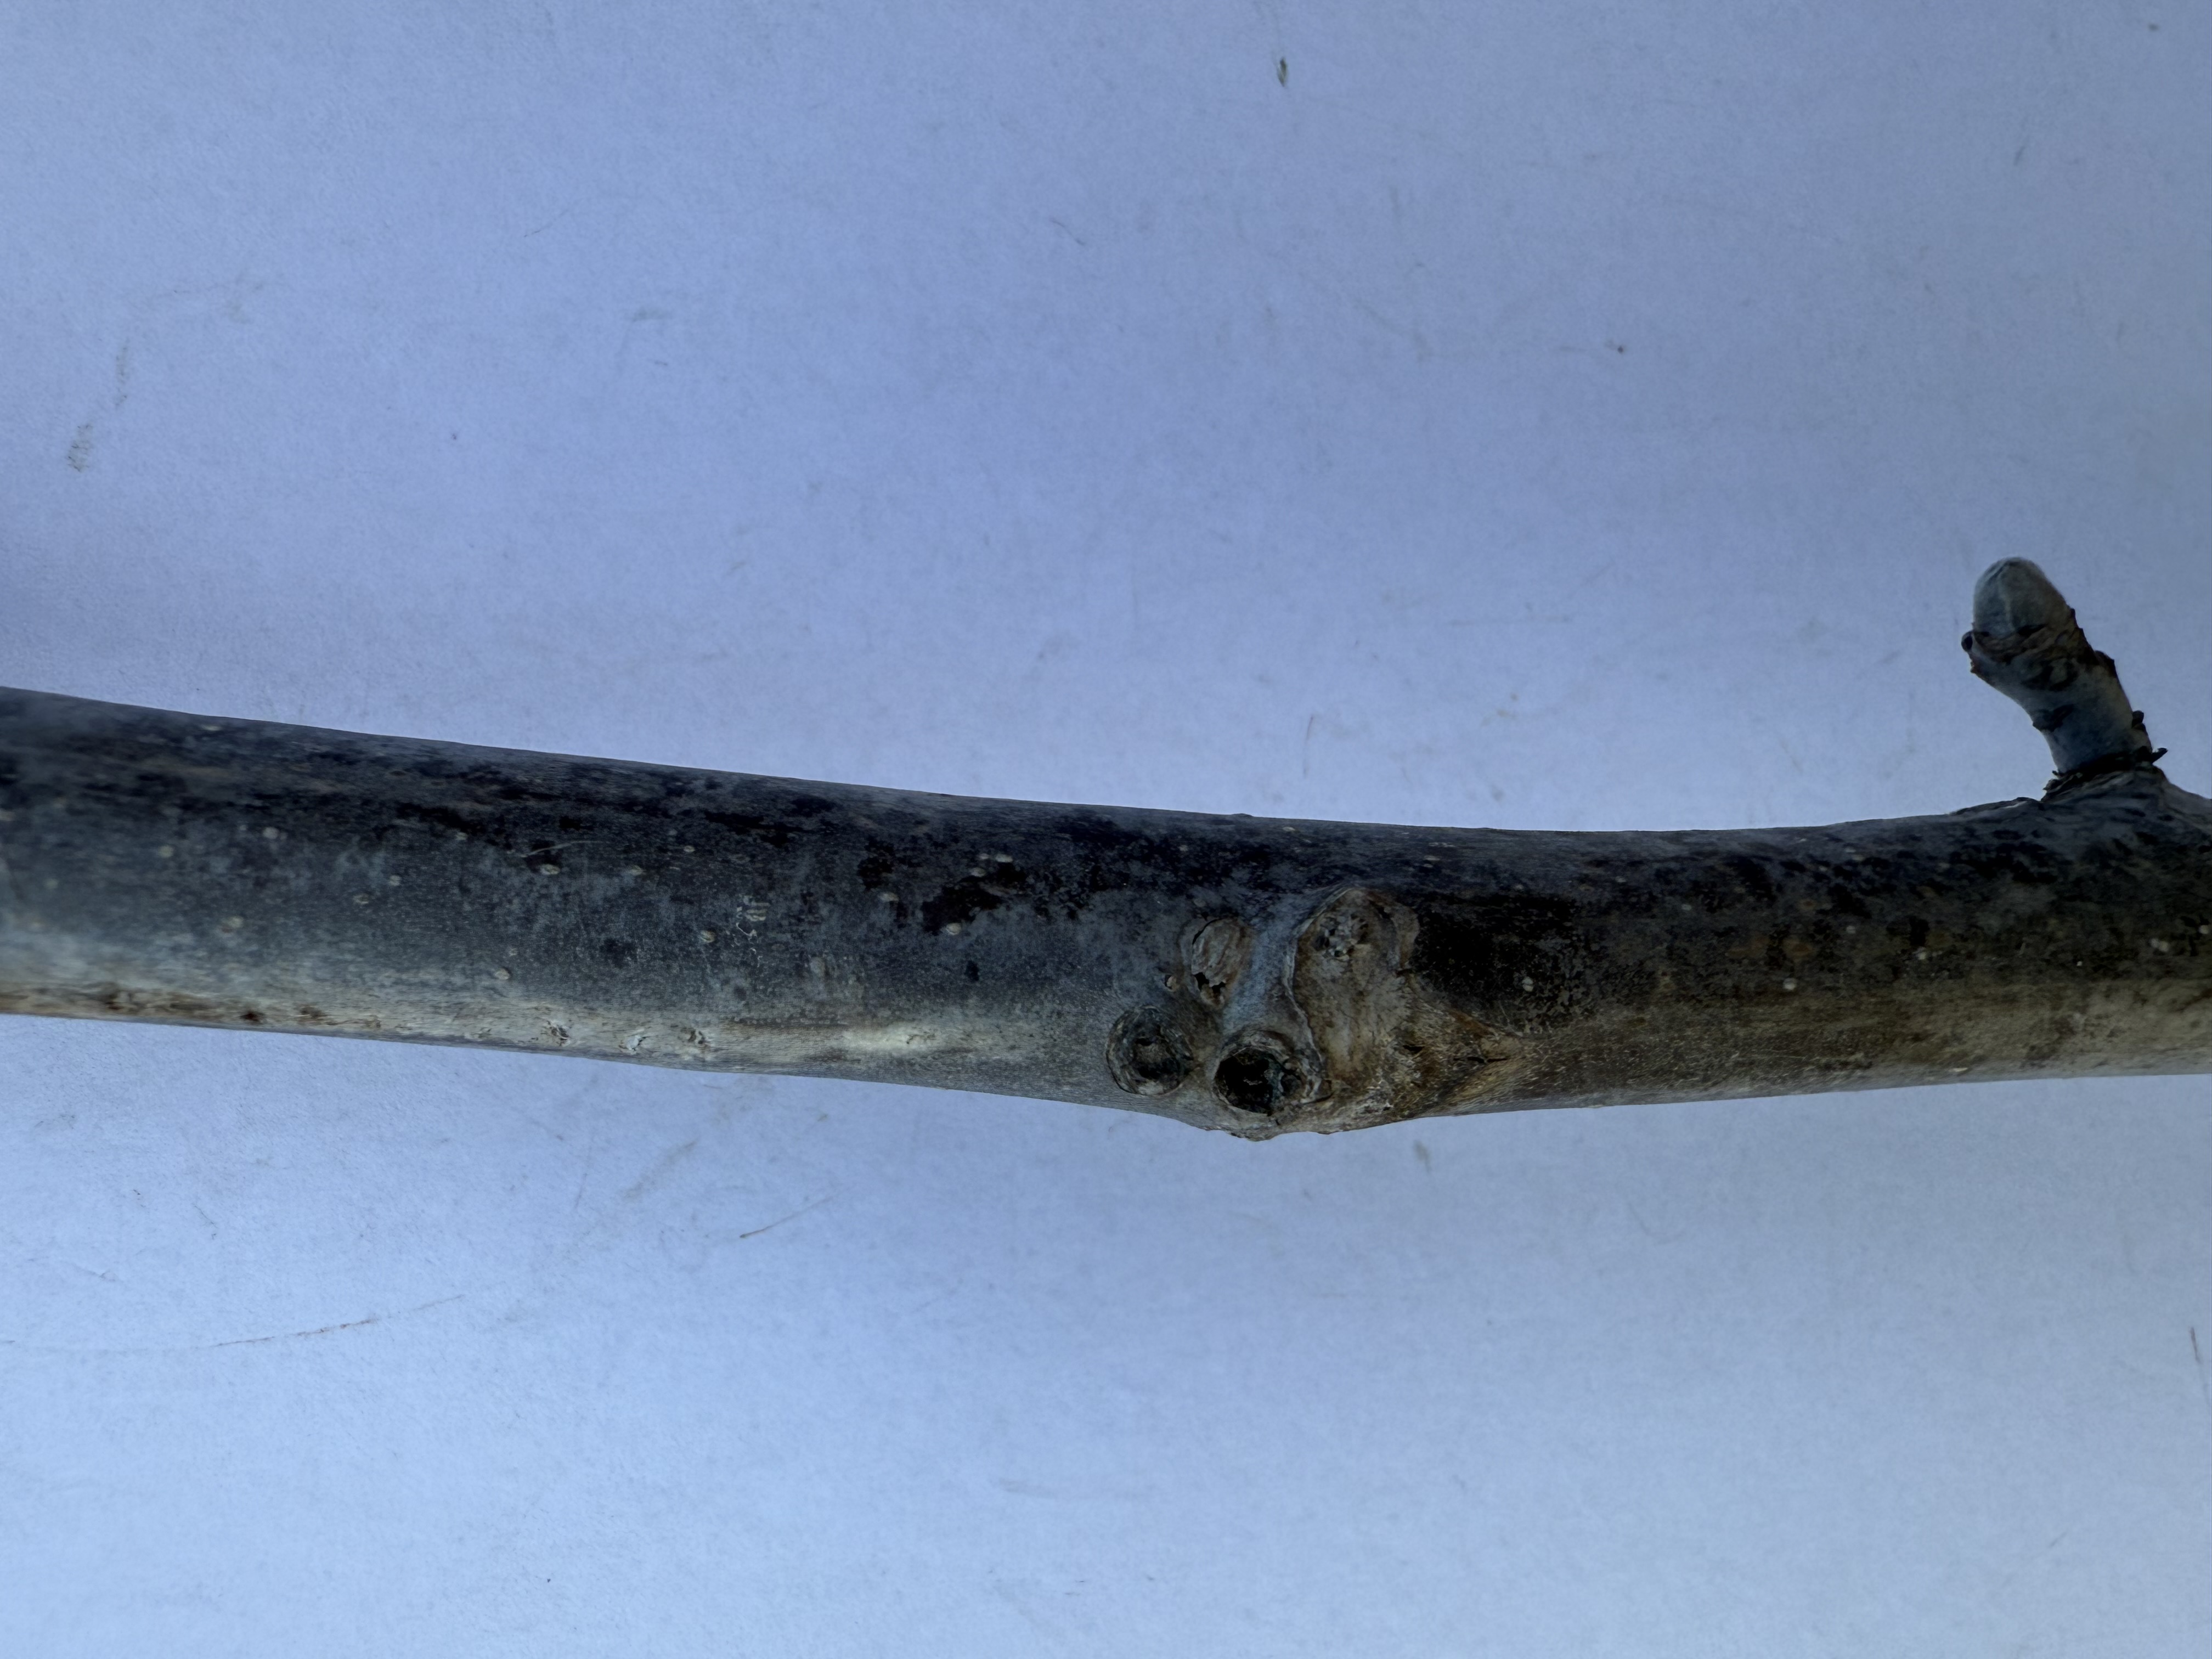
Variety: Wild Walnut